Latex

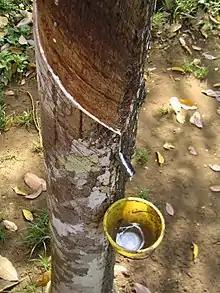
Tapping of latex from "H. brasiliensis", for use in rubber production

Latex is an emulsion (stable dispersion) of polymer microparticles in water. Latices are found in nature, but synthetic latices are common as well.